Daniela Carneiro

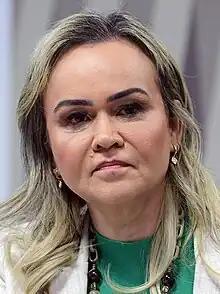
Carneiro in 2023

Daniela Moté de Souza Carneiro (born 10 February 1976 in Italva), also known as Daniela do Waguinho, is a Brazilian pedagogue and politician affiliated to Brazil Union (UNIÃO). She is currently a congresswoman and former Minister of Tourism.